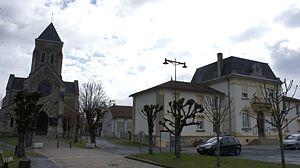
Mairie et église à Bétheniville .
Bétheniville est une commune française, située dans le département de la Marne en région Grand Est. Petite commune d'un millier d'habitants, située au milieu des plaines agricoles champardennaises, à 20 minutes de Reims et à 4 km des Ardennes.